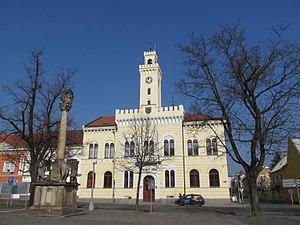
Postoloprty est une ville du district de Louny, dans la région d'Ústí nad Labem, en Tchéquie. Sa population s'élevait à 4 760 habitants en 2018.